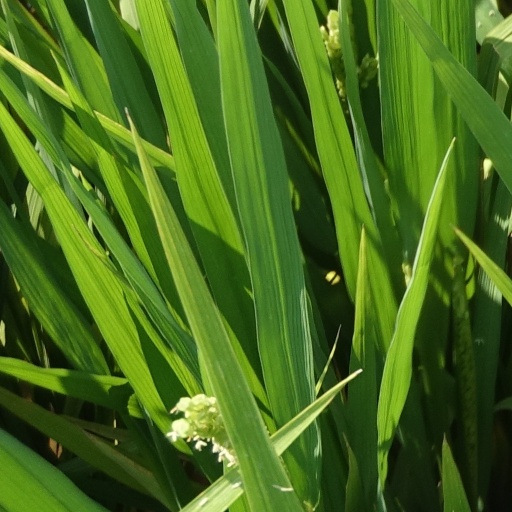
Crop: rice